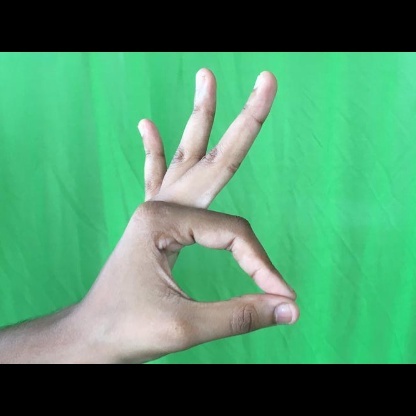
Mudra: Hamsasyam